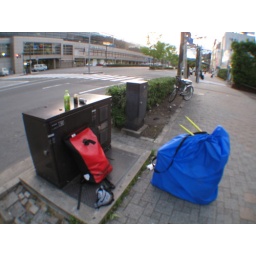
The bus driver woke me up. We had stopped in Kyoto and my bags were already on the street.